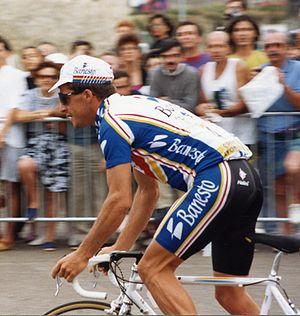
TOUR DE FRANCE 1993
Pedro Delgado Robledo est un cycliste espagnol. Professionnel de 1982 à 1994, il a notamment remporté le Tour de France 1988 et deux Tours d'Espagne. Comme Gino Bartali et Felice Gimondi, il a terminé 18 fois parmi les dix premiers des grands tours. Ce fut le record jusqu'à ce qu'Alejandro Valverde le batte avec 19 positions parmi les dix premiers.
Villard-de-Lans [vilaʁ.də.lɑ̃] est une commune française située, géographiquement dans le massif du Vercors, administrativement dans le département de l'Isère, en région Auvergne-Rhône-Alpes et, autrefois rattachée à l'ancienne province du Dauphiné.
Miguel Indurain Larraya, né à Villava le 16 juillet 1964, est un coureur cycliste espagnol, professionnel de 1984 à 1996. Il est le seul coureur à avoir remporté cinq fois consécutivement le Tour de France, et a également gagné à deux reprises le Tour d'Italie devenant le seul coureur à avoir réalisé le doublé Giro-Tour deux années d'affilée. Numéro un mondial de juin 1992 à juin 1994, il remporte également un titre olympique et un titre mondial en contre-la-montre. Il a également été détenteur du record de l'heure.